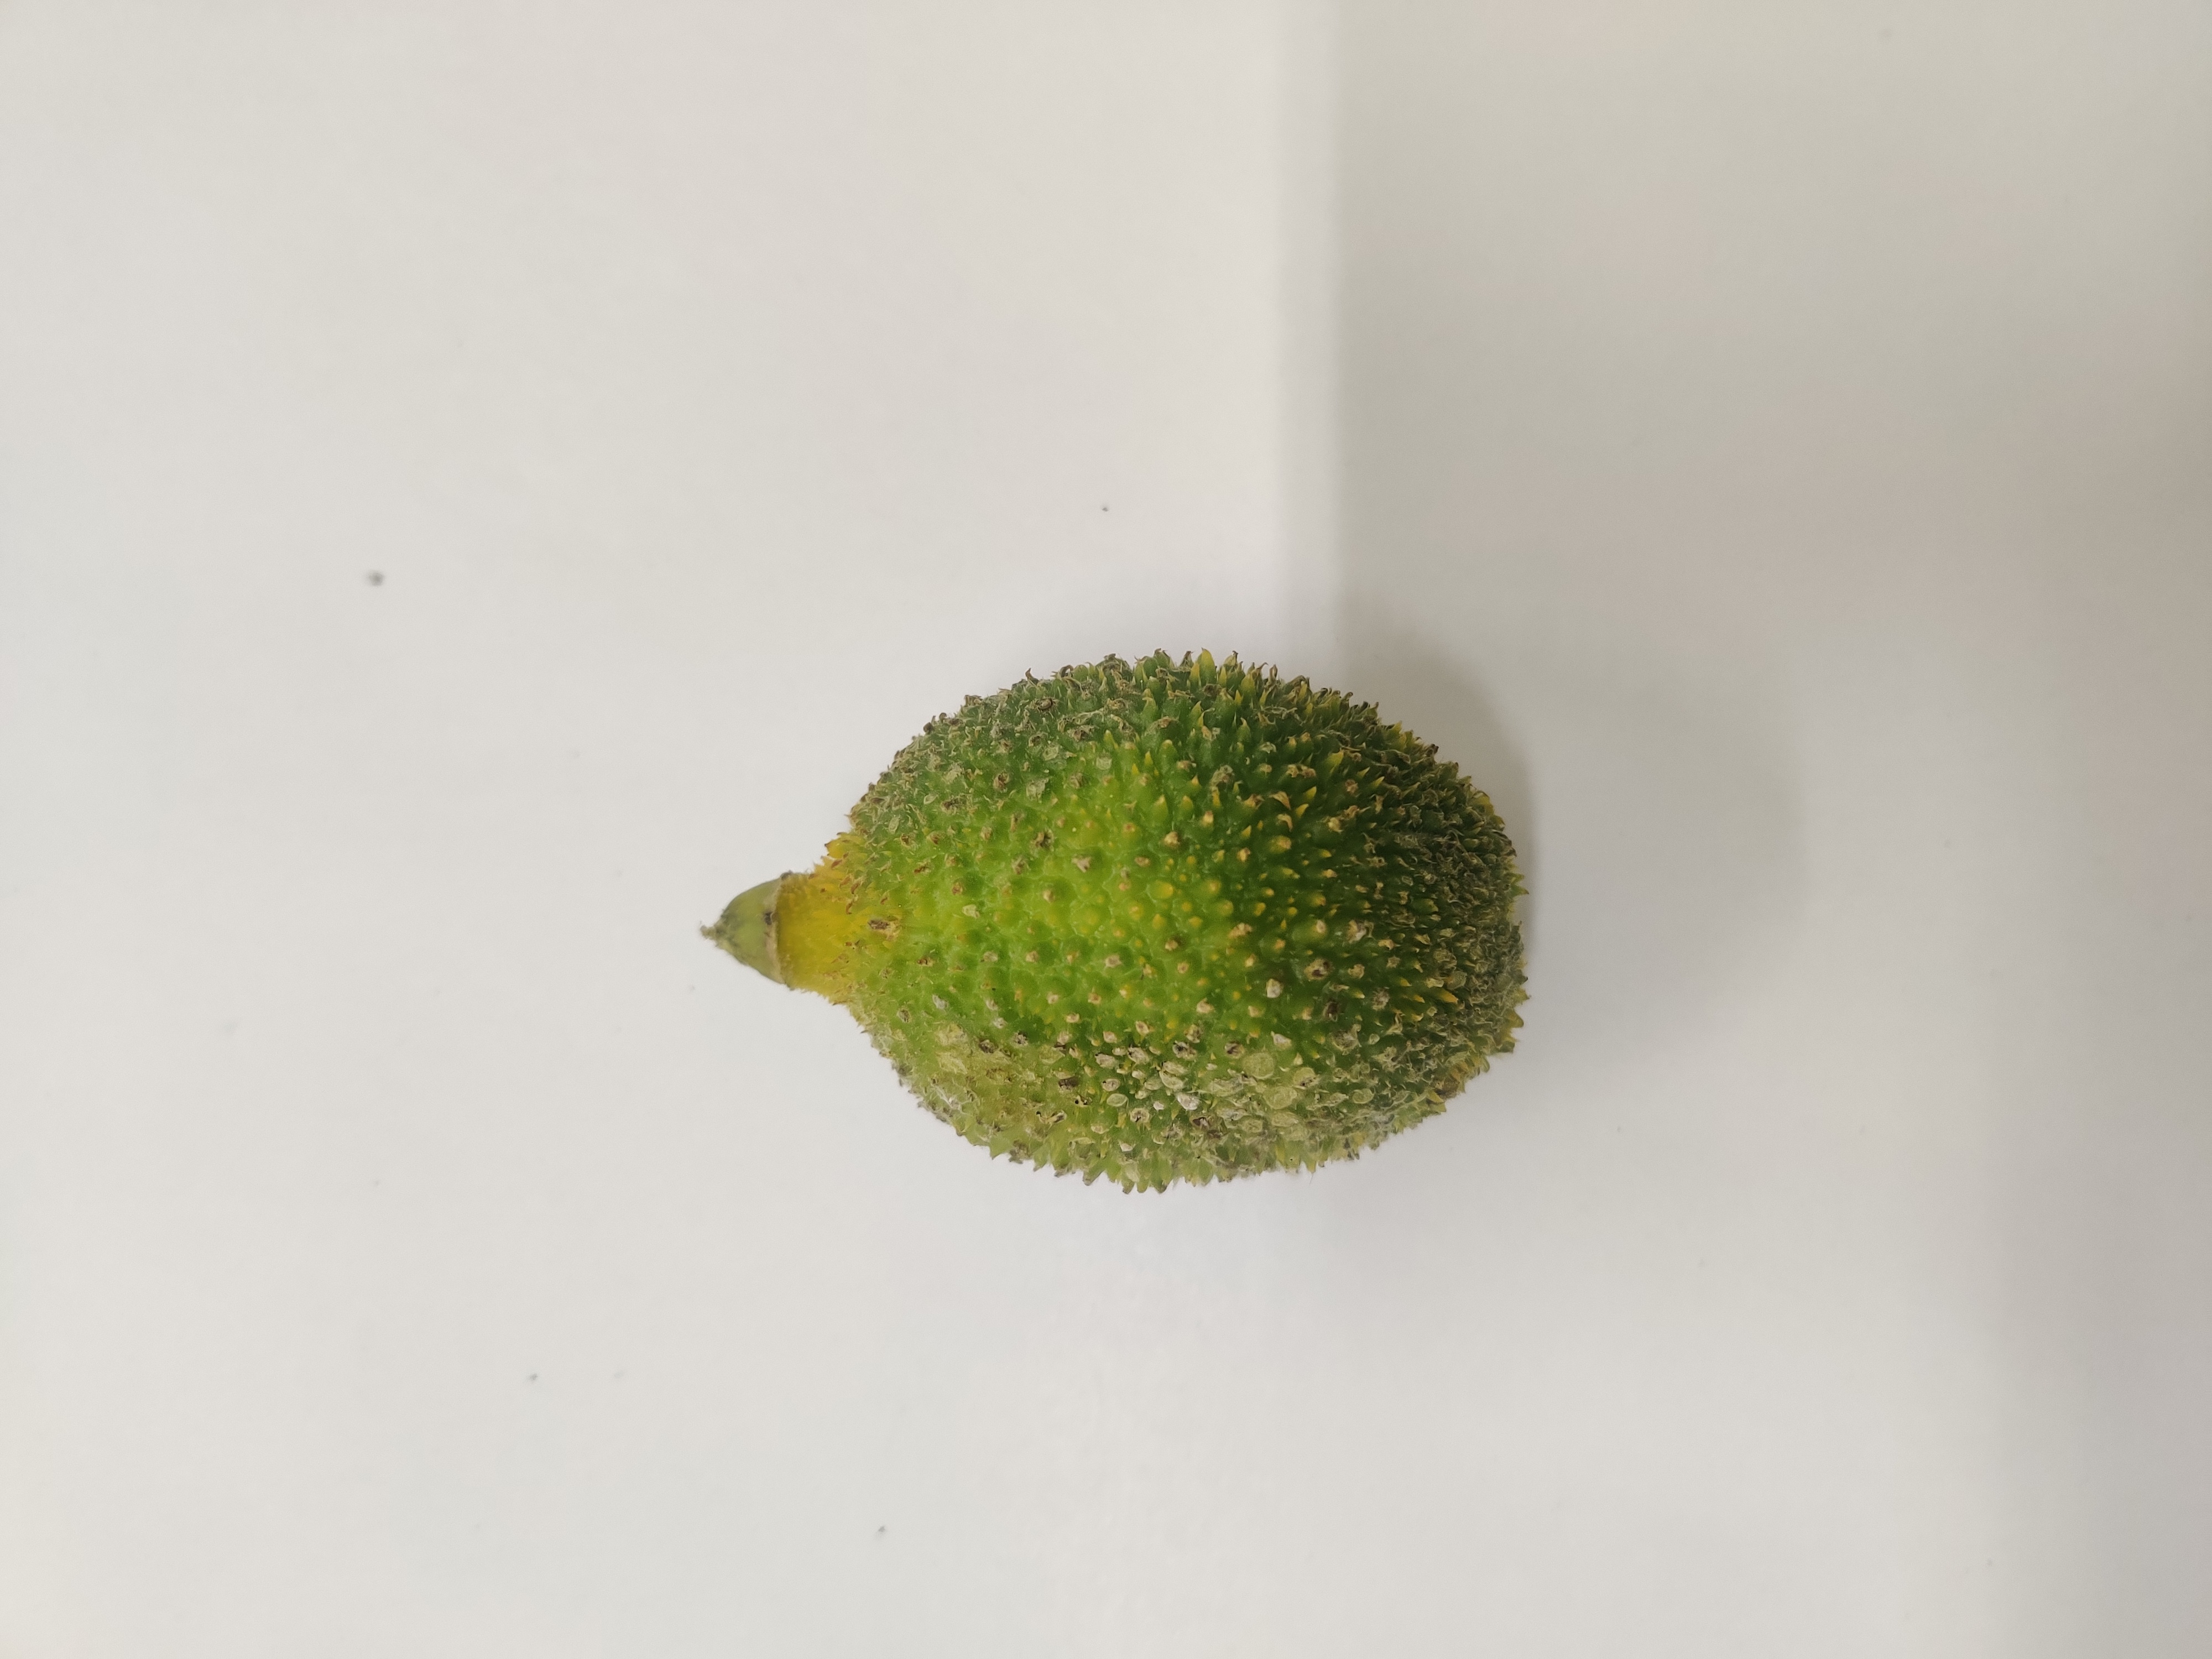
Crop: Spiny Gourd
Condition: Severely Damaged